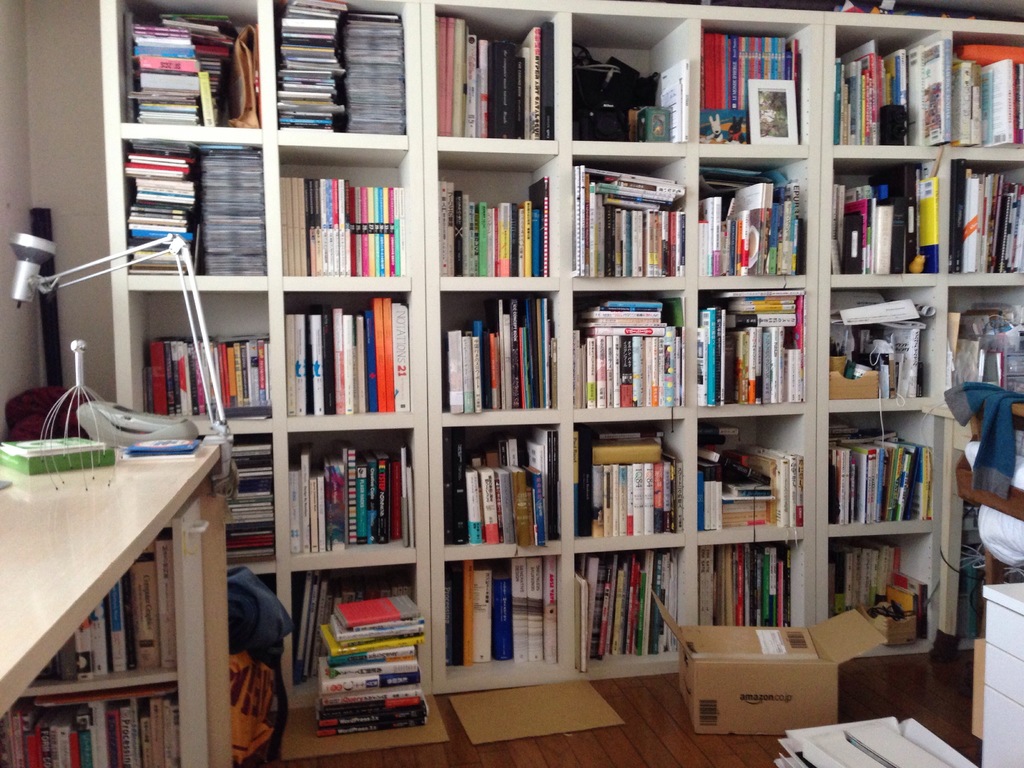
Label: others